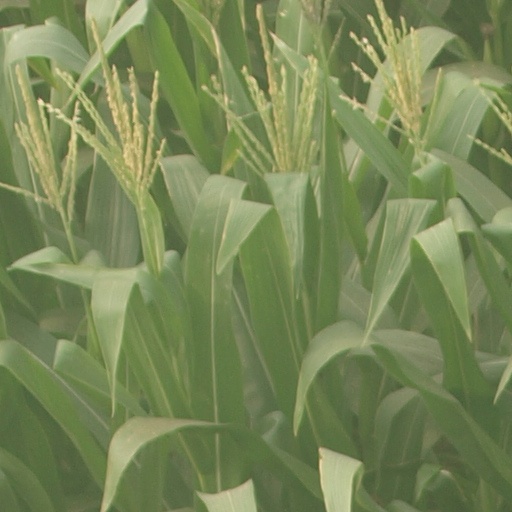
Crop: maize; corn